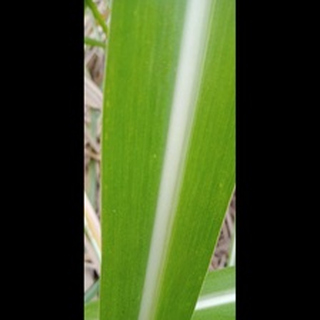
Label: healthy_sugarcane